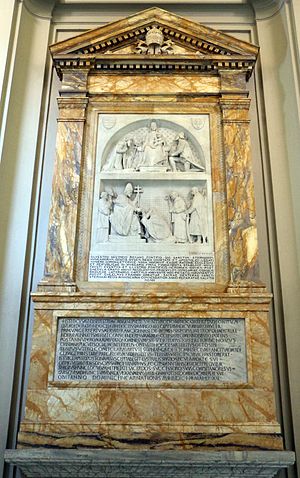
Pave Sylvester 2. / Sagn, overtro og eftermæle
Pave Sylvesters gravmæle i Laterankirken.
Pave Sylvester 2. eller Silvester 2. var pave fra 2. april 999 til sin død. Han var den første franske pave og en af de 28, som blev begravet i Lateranet.